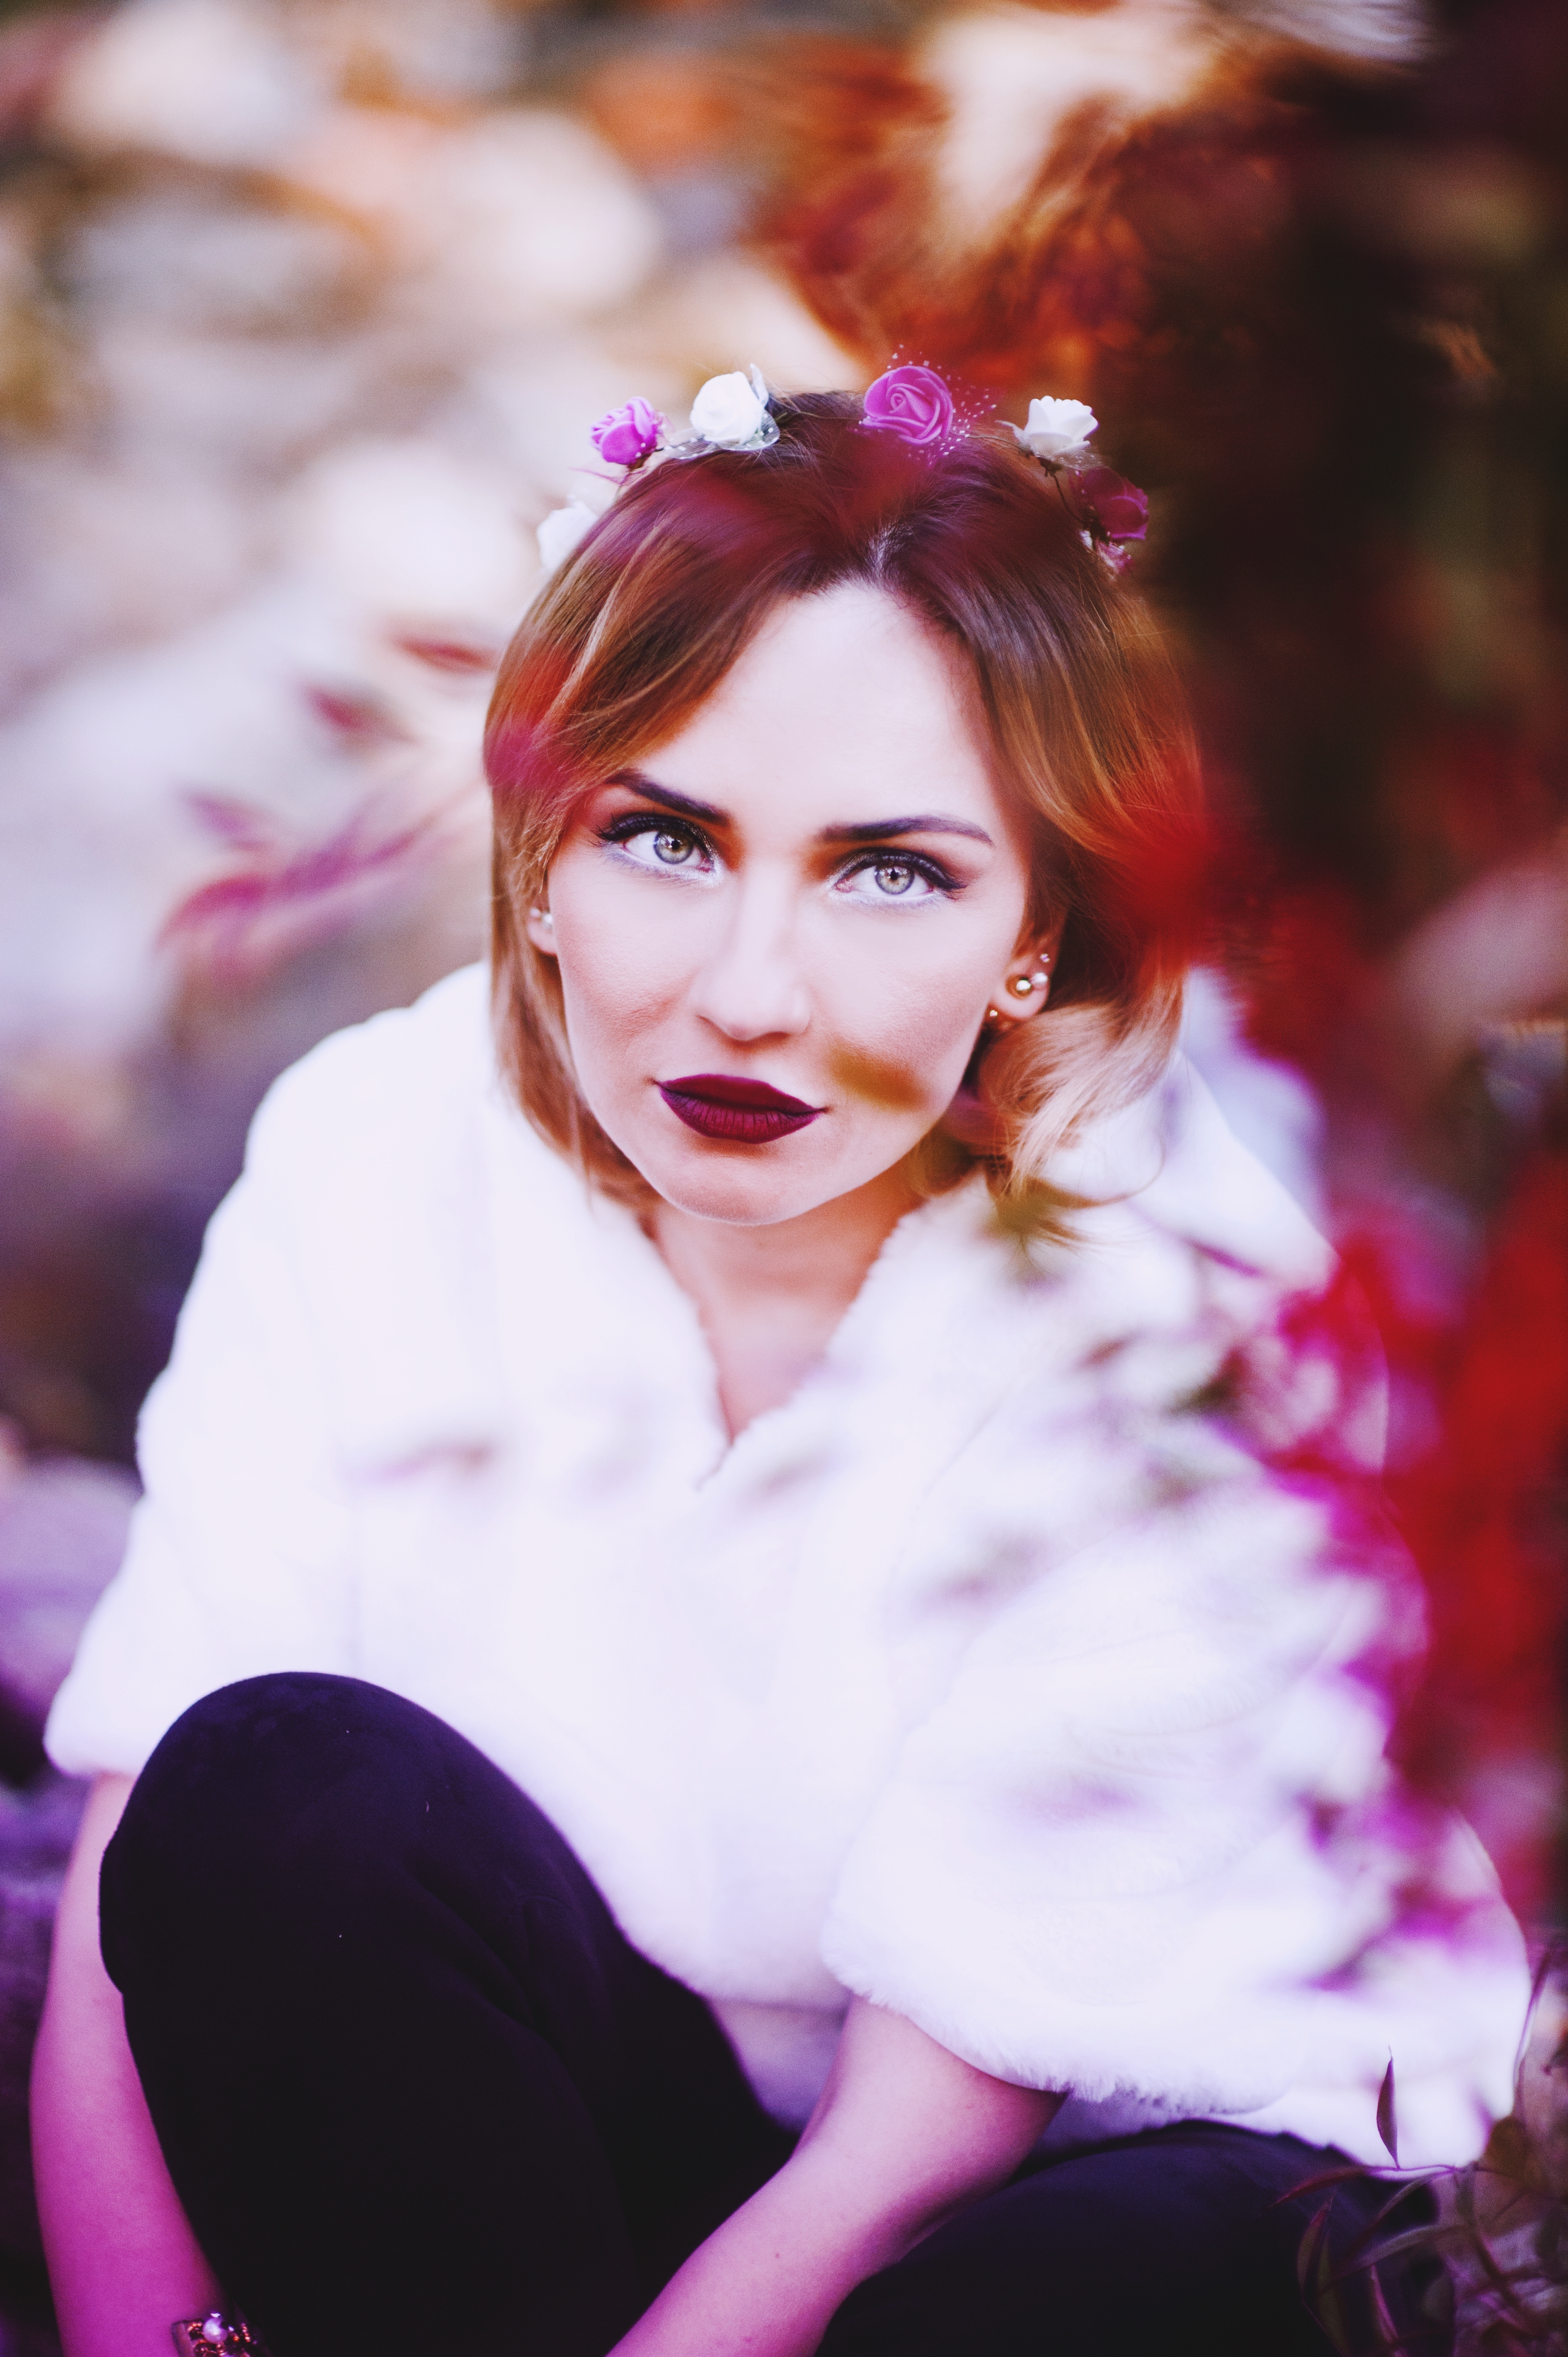
hair, face, pink, beauty, purple, red, lip, hairstyle, fashion, smile, photography, fun, long hair, flower, magenta, brown hair, portrait photography, portrait, model, red hair, photo shoot, black hair, style, performance